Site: brandenburg
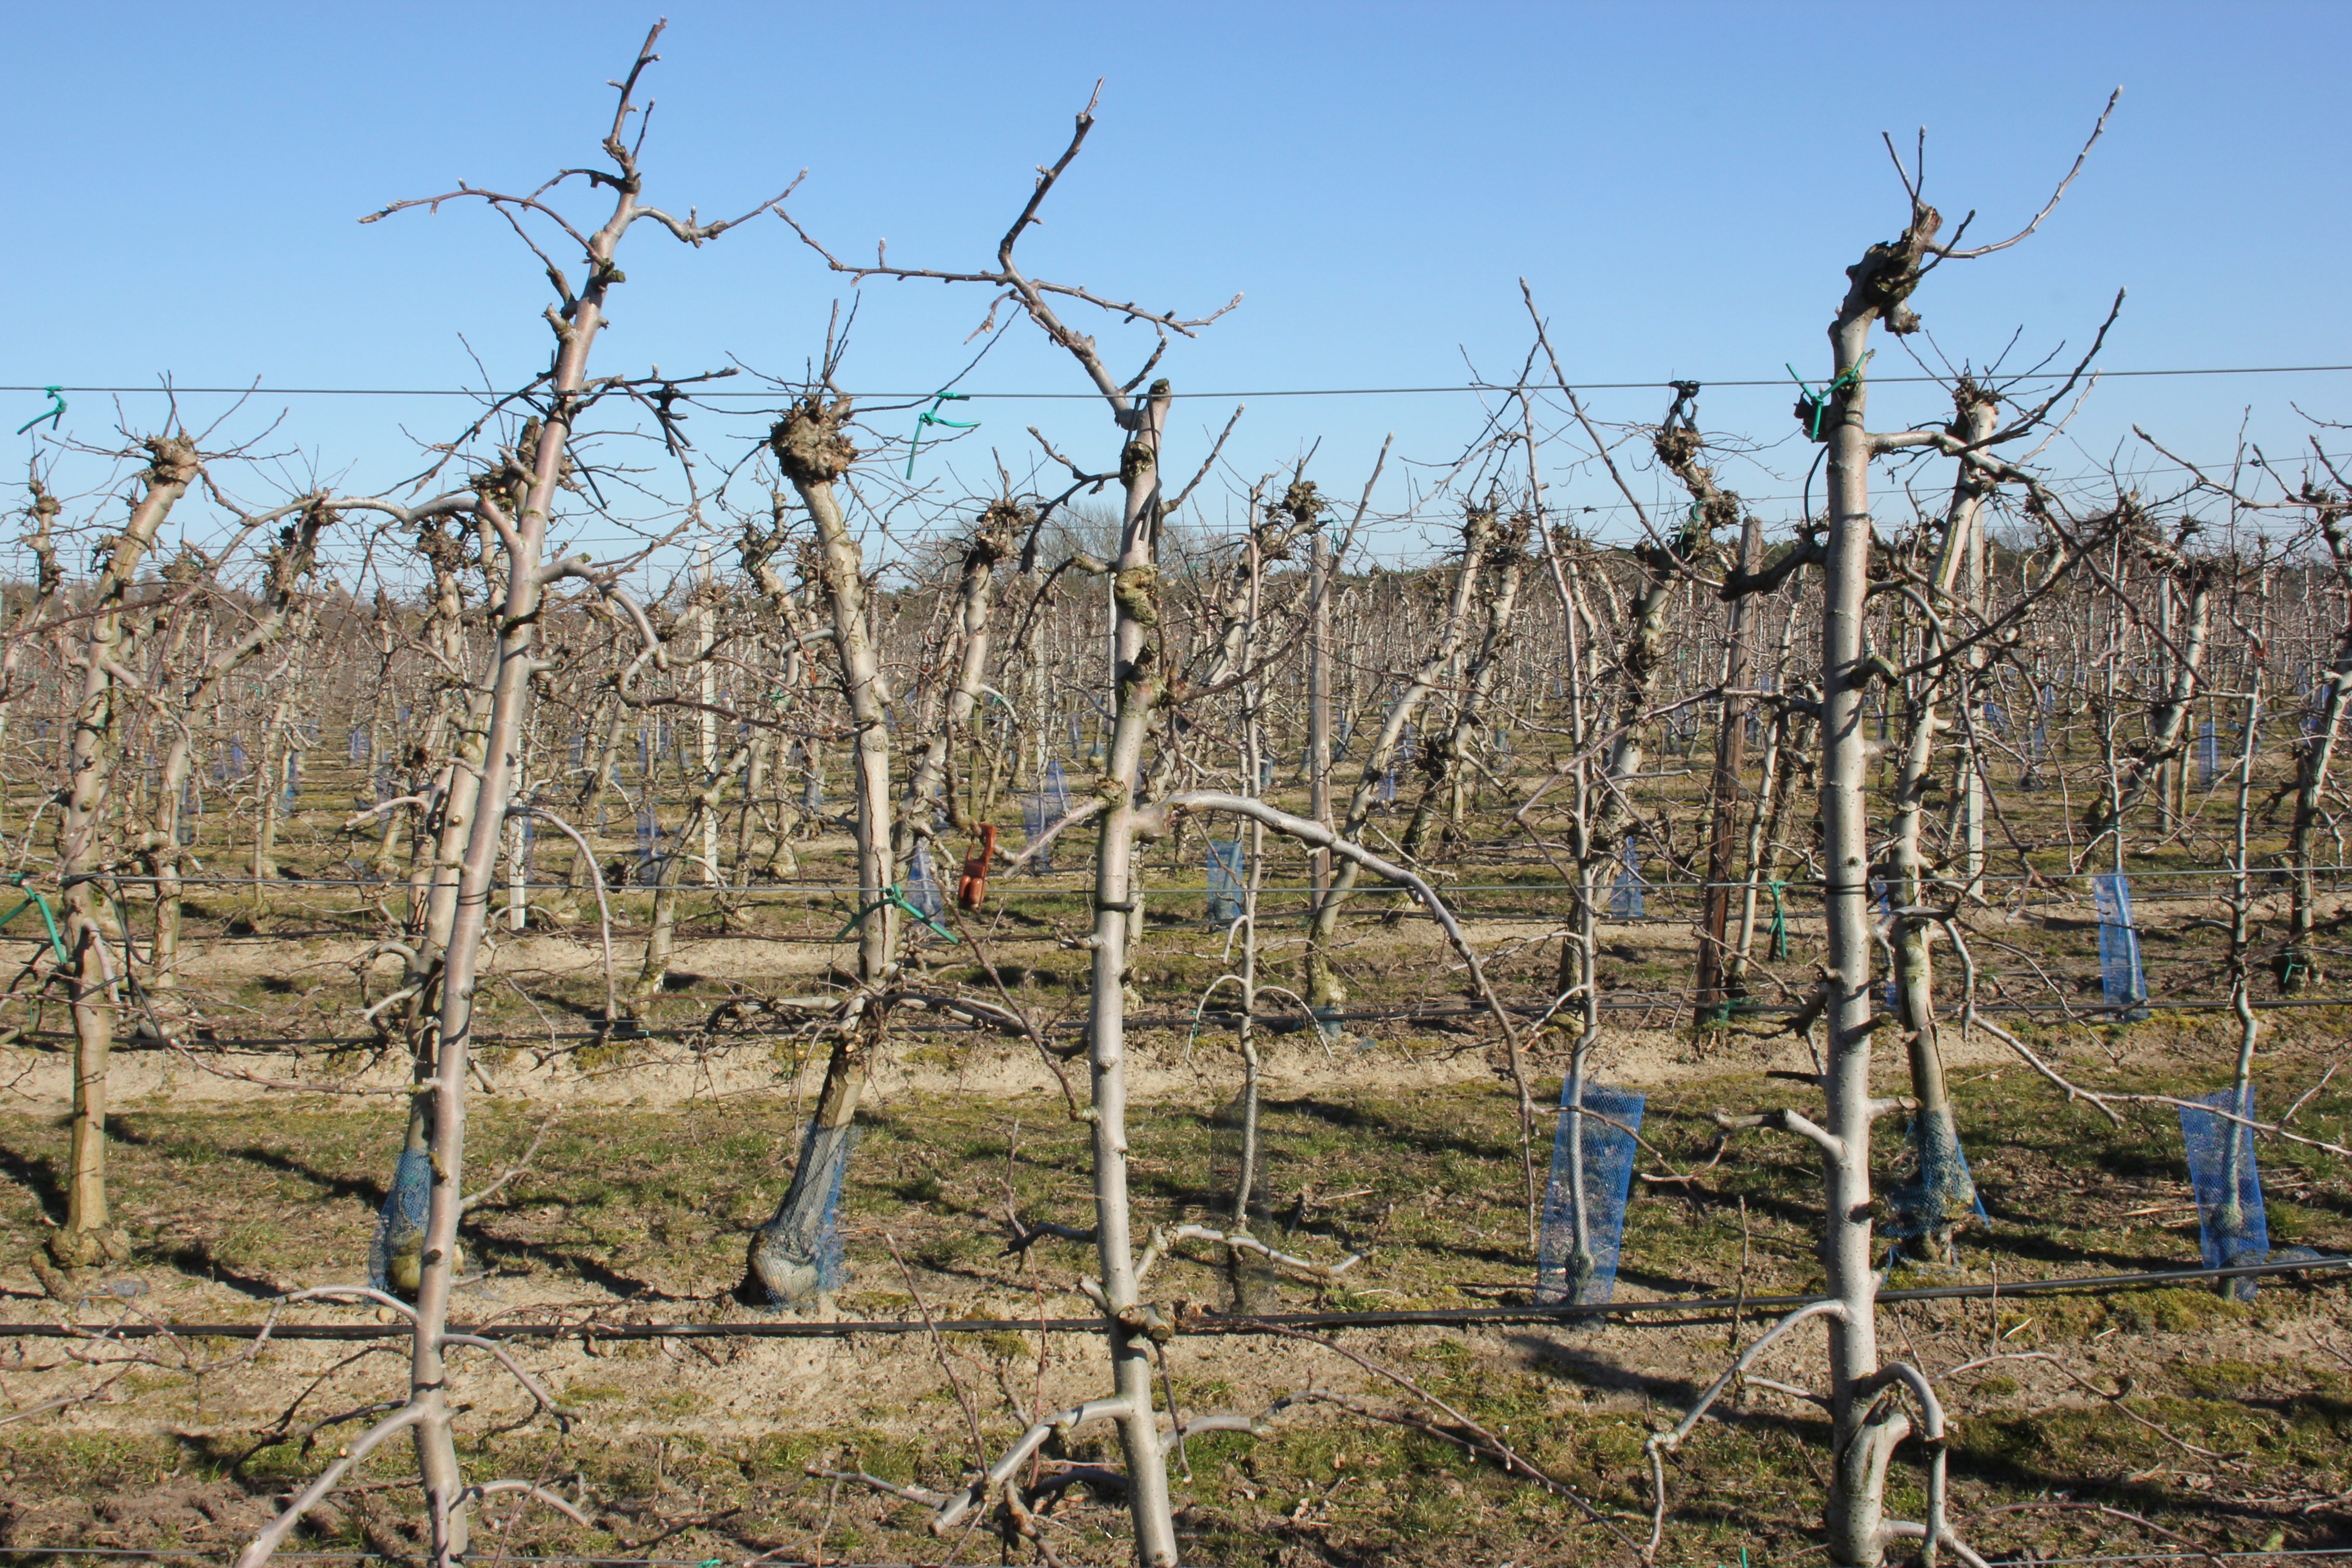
Growth stage (BBCH 03): Bud development